Victorious

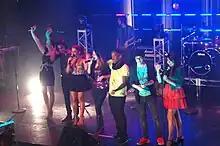
Cast concert, 2011, from left to right: Elizabeth Gillies, Avan Jogia, Ariana Grande, Victoria Justice, Leon Thomas III, Matt Bennett, and Daniella Monet

Victorious (stylized as "VICTORiOUS") is an American sitcom created by Dan Schneider that originally aired on Nickelodeon, debuting on March 27, 2010, and concluding on February 2, 2013 after four seasons. The series revolves around aspiring singer Tori Vega (portrayed by Victoria Justice), a teenager who attends a performing arts high school called Hollywood Arts High School, after taking her older sister Trina's (Daniella Monet) place in a showcase while getting into screwball situations on a daily basis. On her first day at Hollywood Arts, she meets Andre Harris (Leon Thomas III), Robbie Shapiro (Matt Bennett), Rex Powers (Robbie's puppet), Jade West (Elizabeth Gillies), Cat Valentine (Ariana Grande), and Beck Oliver (Avan Jogia).